Protein isoform

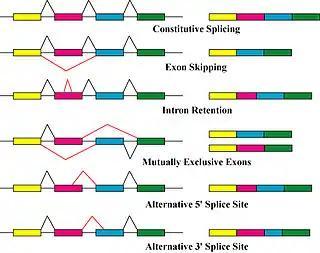

The primary mechanisms that produce protein isoforms are alternative splicing and variable promoter usage, though modifications due to genetic changes, such as mutations and polymorphisms are sometimes also considered distinct isoforms.